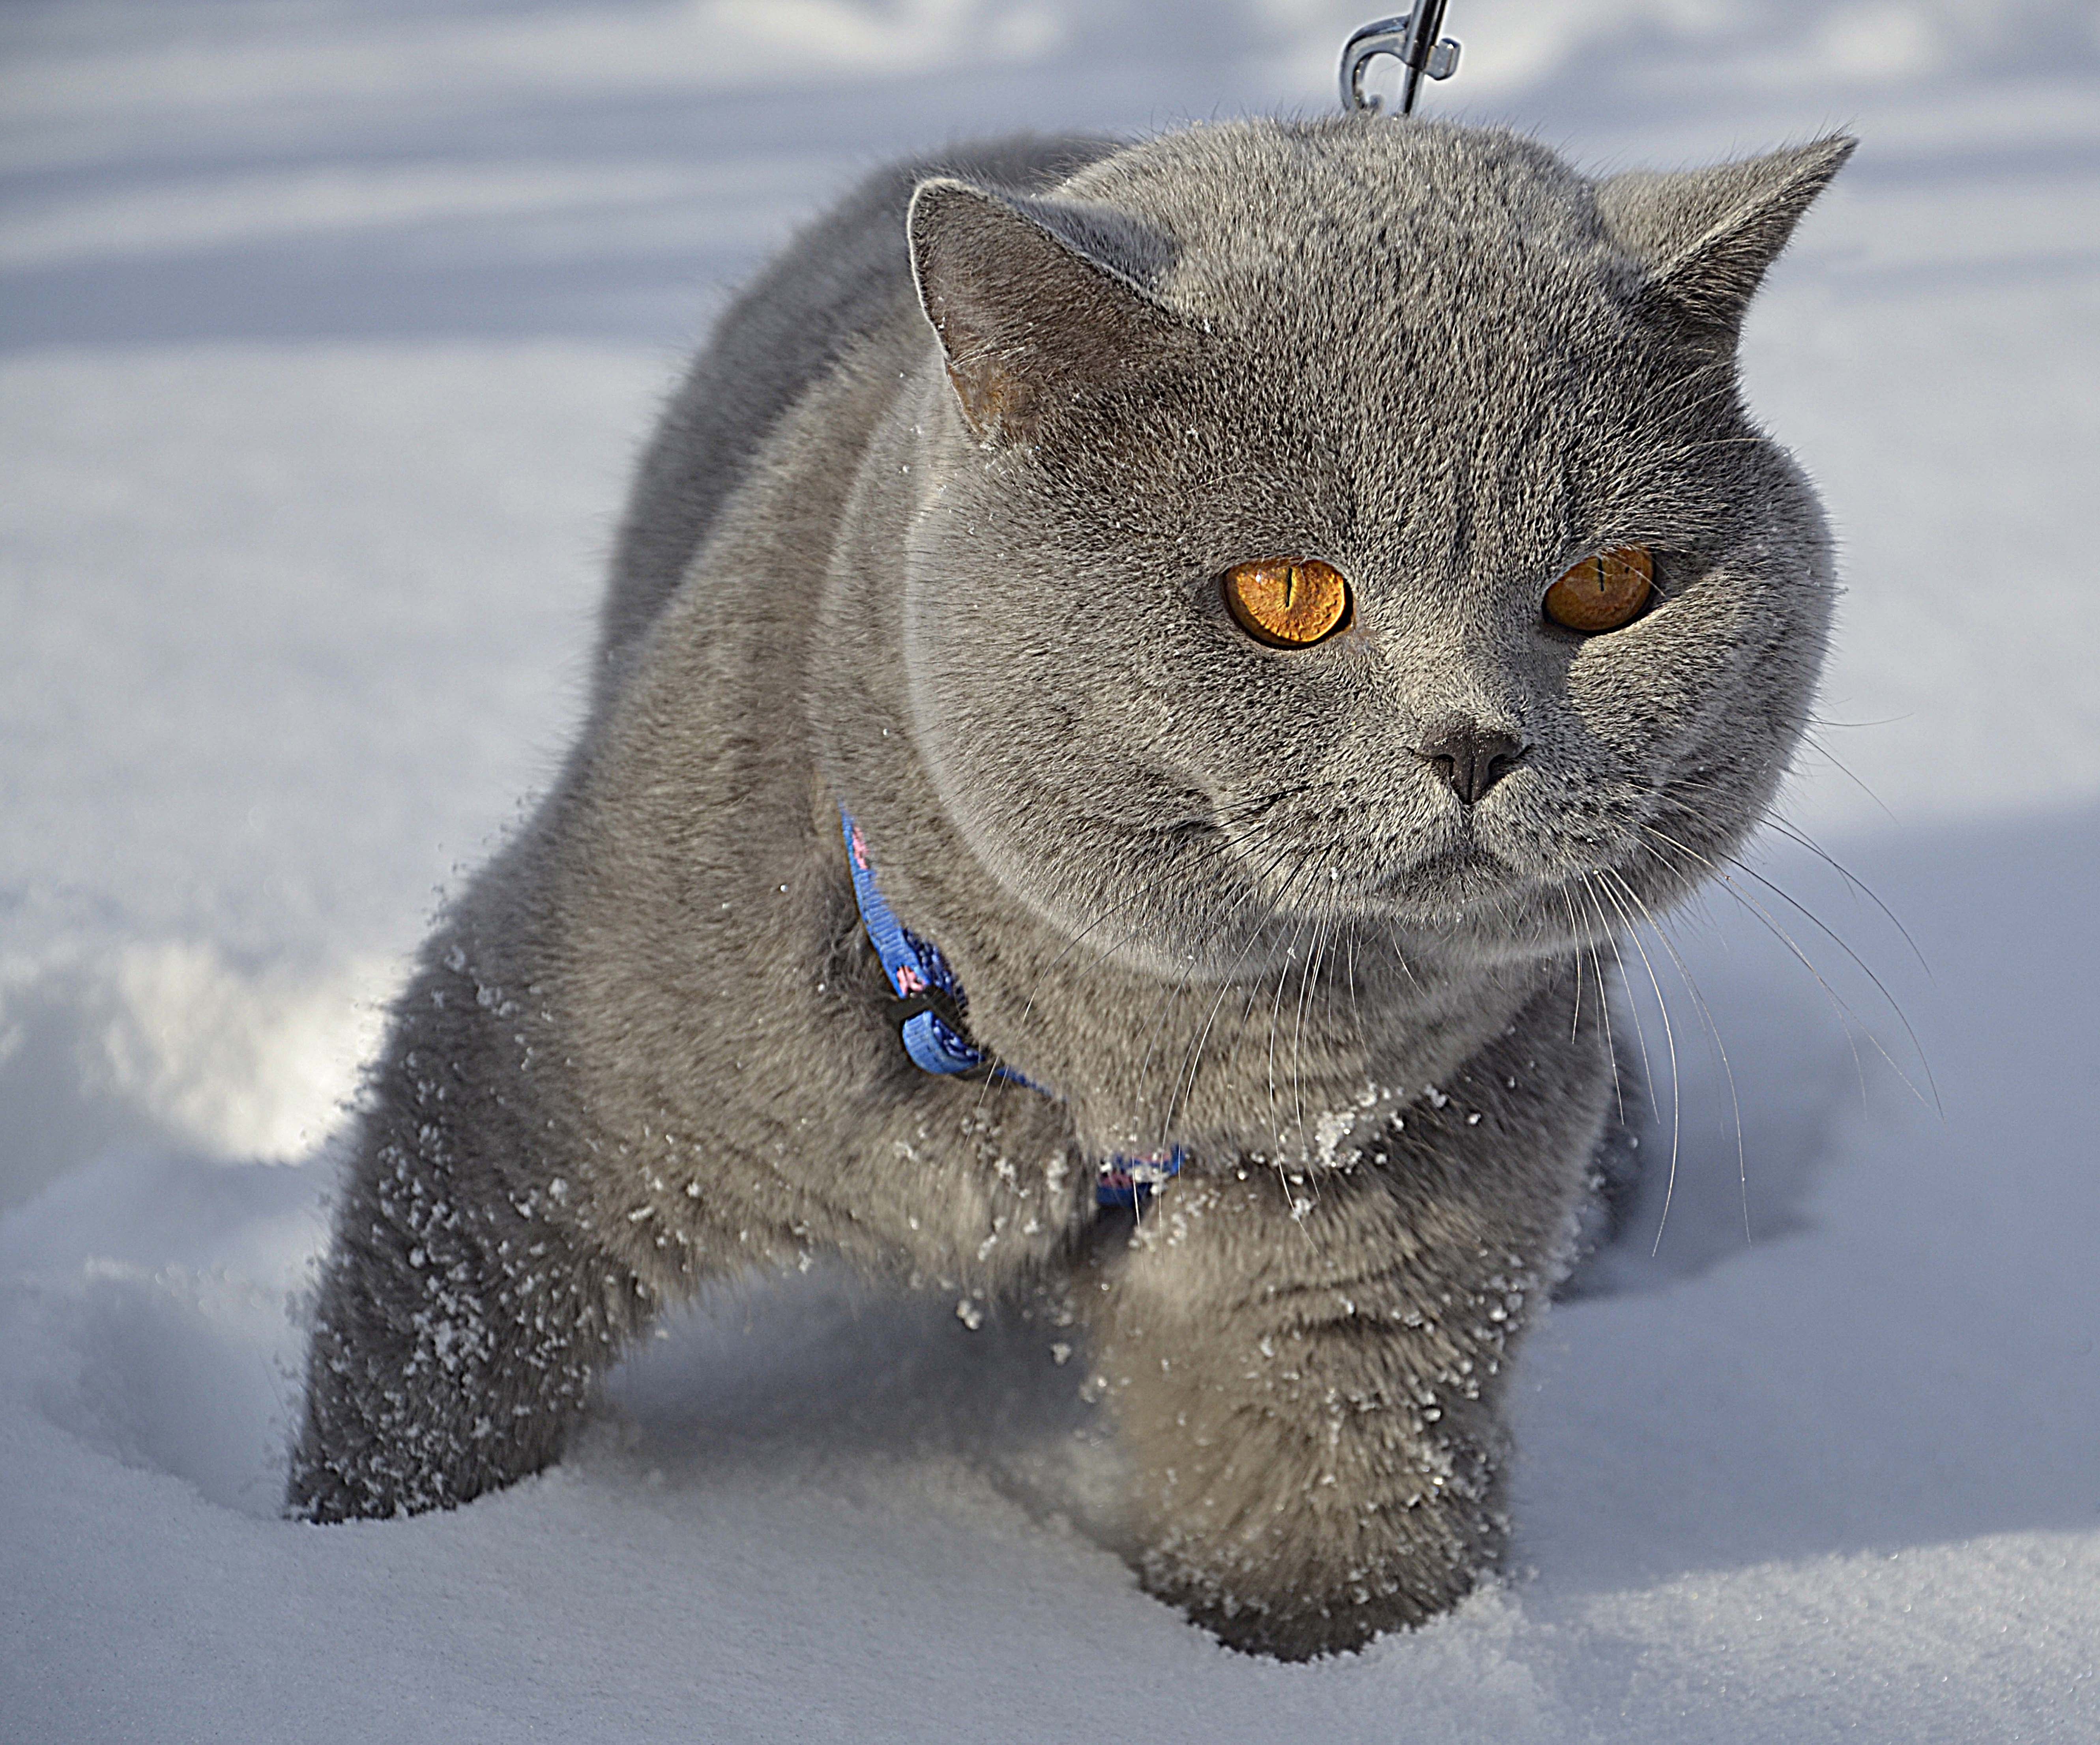
snow, winter, cat, weather, mammal, blue, whiskers, vertebrate, british, british shorthair, small to medium sized cats, cat like mammal, dog breed group